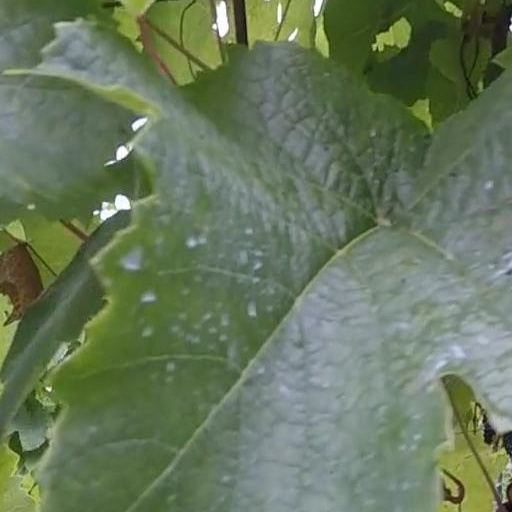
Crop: grape